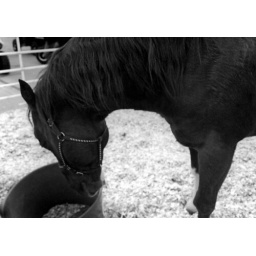
a horse from the bull bash in valentine, NE.